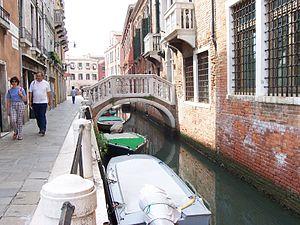
Le rio di San Martino est un canal de Venise dans le sestiere de Castello. Il est aussi appelé rio de l'Arsenal dans sa partie orientale.
Le centre historique de Venise comprend 121 îles liés par 435 ponts. Cette liste reprend les noms vénitiens des principaux ponts de Venise par sestiere ou île.